Germany in the early modern period

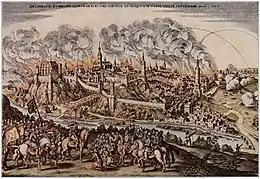
The siege and capture of Bautzen by John George I, Elector of Saxony, in September 1620

Although Charles V fought the Reformation, it is no coincidence either that the reign of his nationalistic predecessor Maximilian I saw the beginning of the Reformation. While the centralized states of western Europe had reached accords with the Vatican permitting them to draw on the rich property of the church for government expenditures, enabling them to form state churches that were greatly autonomous of Rome, similar moves on behalf of the Empire were unsuccessful so long as princes and prince bishops fought reforms to drop the pretension of the secular universal empire.